Darby Houses

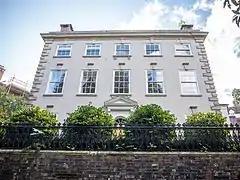
Rosehill House

Rosehill was built in about 1738 for Richard Ford, who married Abraham Darby I's eldest daughter, Mary. Richard was Clerk to the Coalbrookdale Company under Abraham I and later Manager of the Coalbrookdale Ironworks. In the mid 19th century the house was occupied by Abraham Darby III's youngest son Richard and his wife Maria and after his death by his daughter Rebecca until 1908. The house has been restored from an uninhabitable condition by architect Graham Winteringham and refurnished to recreate its 1850 appearance. Rosehill is also a Grade II listed building.